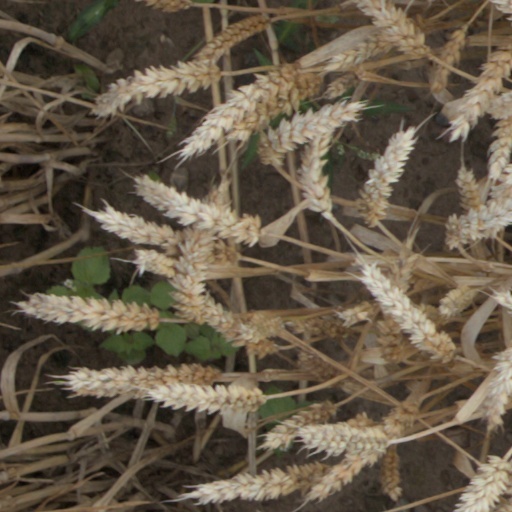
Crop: wheat